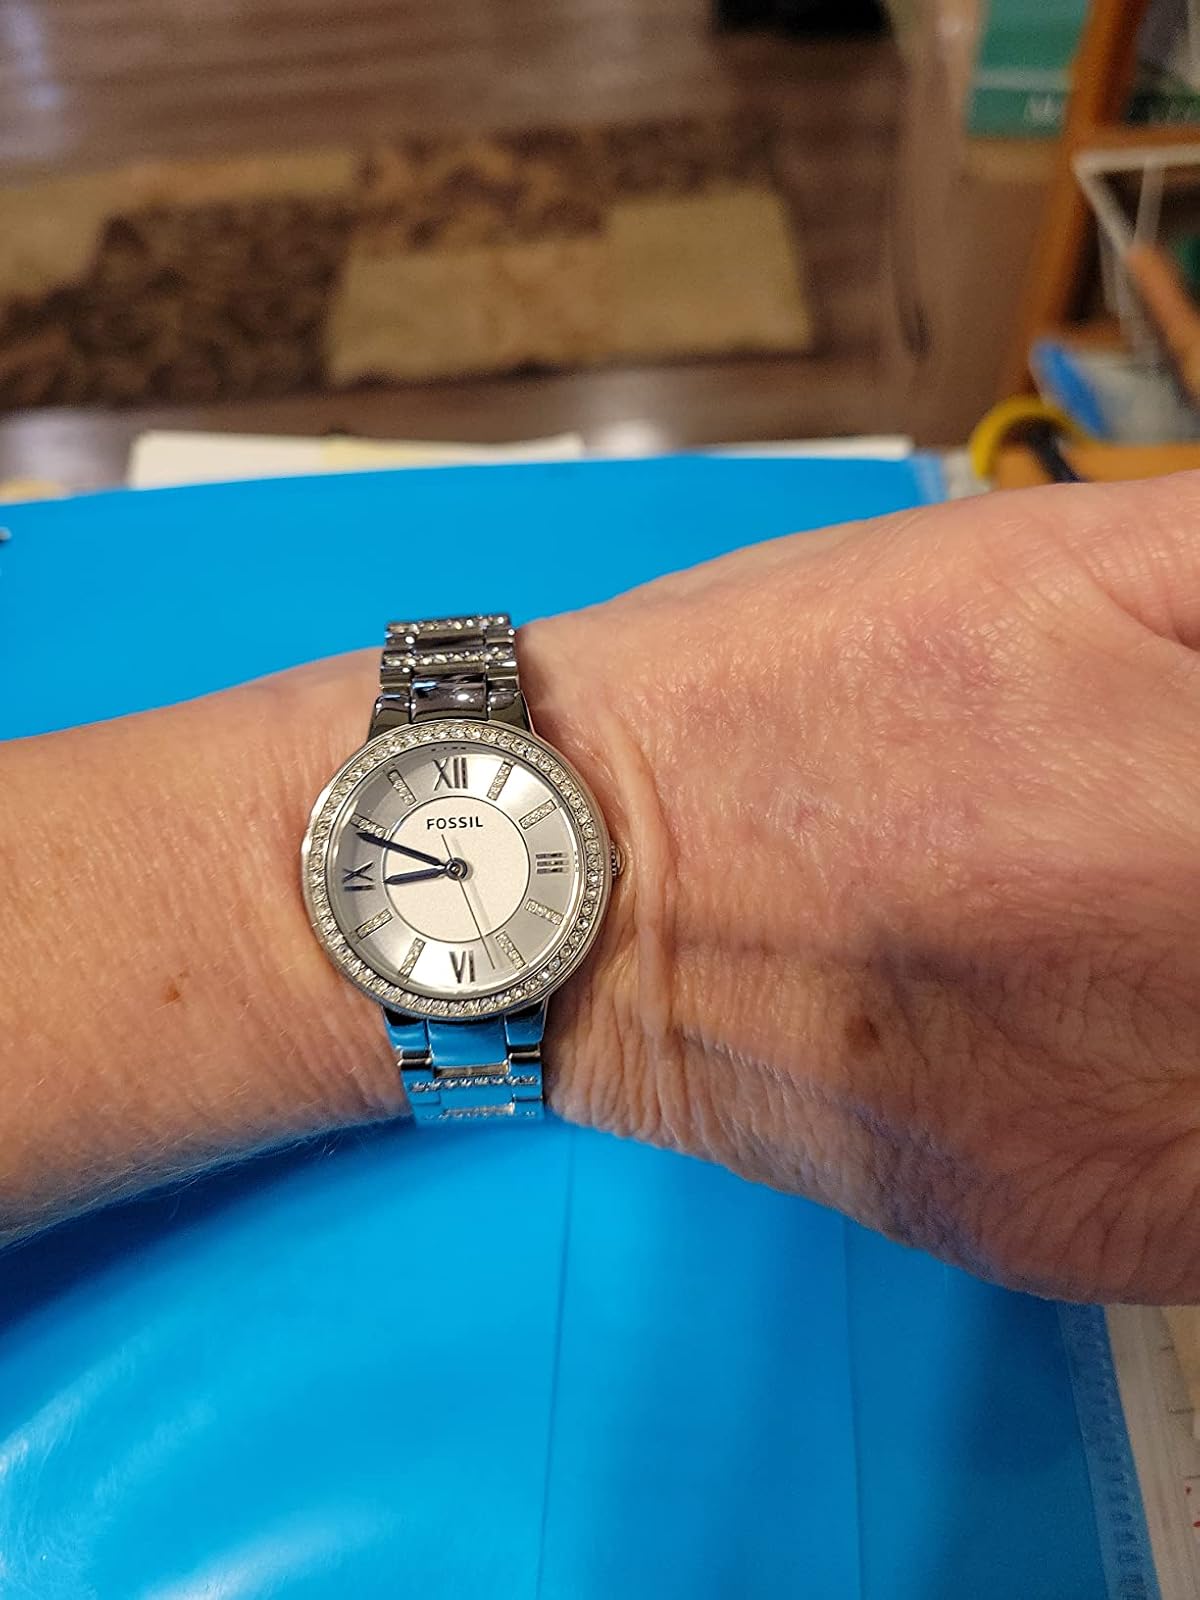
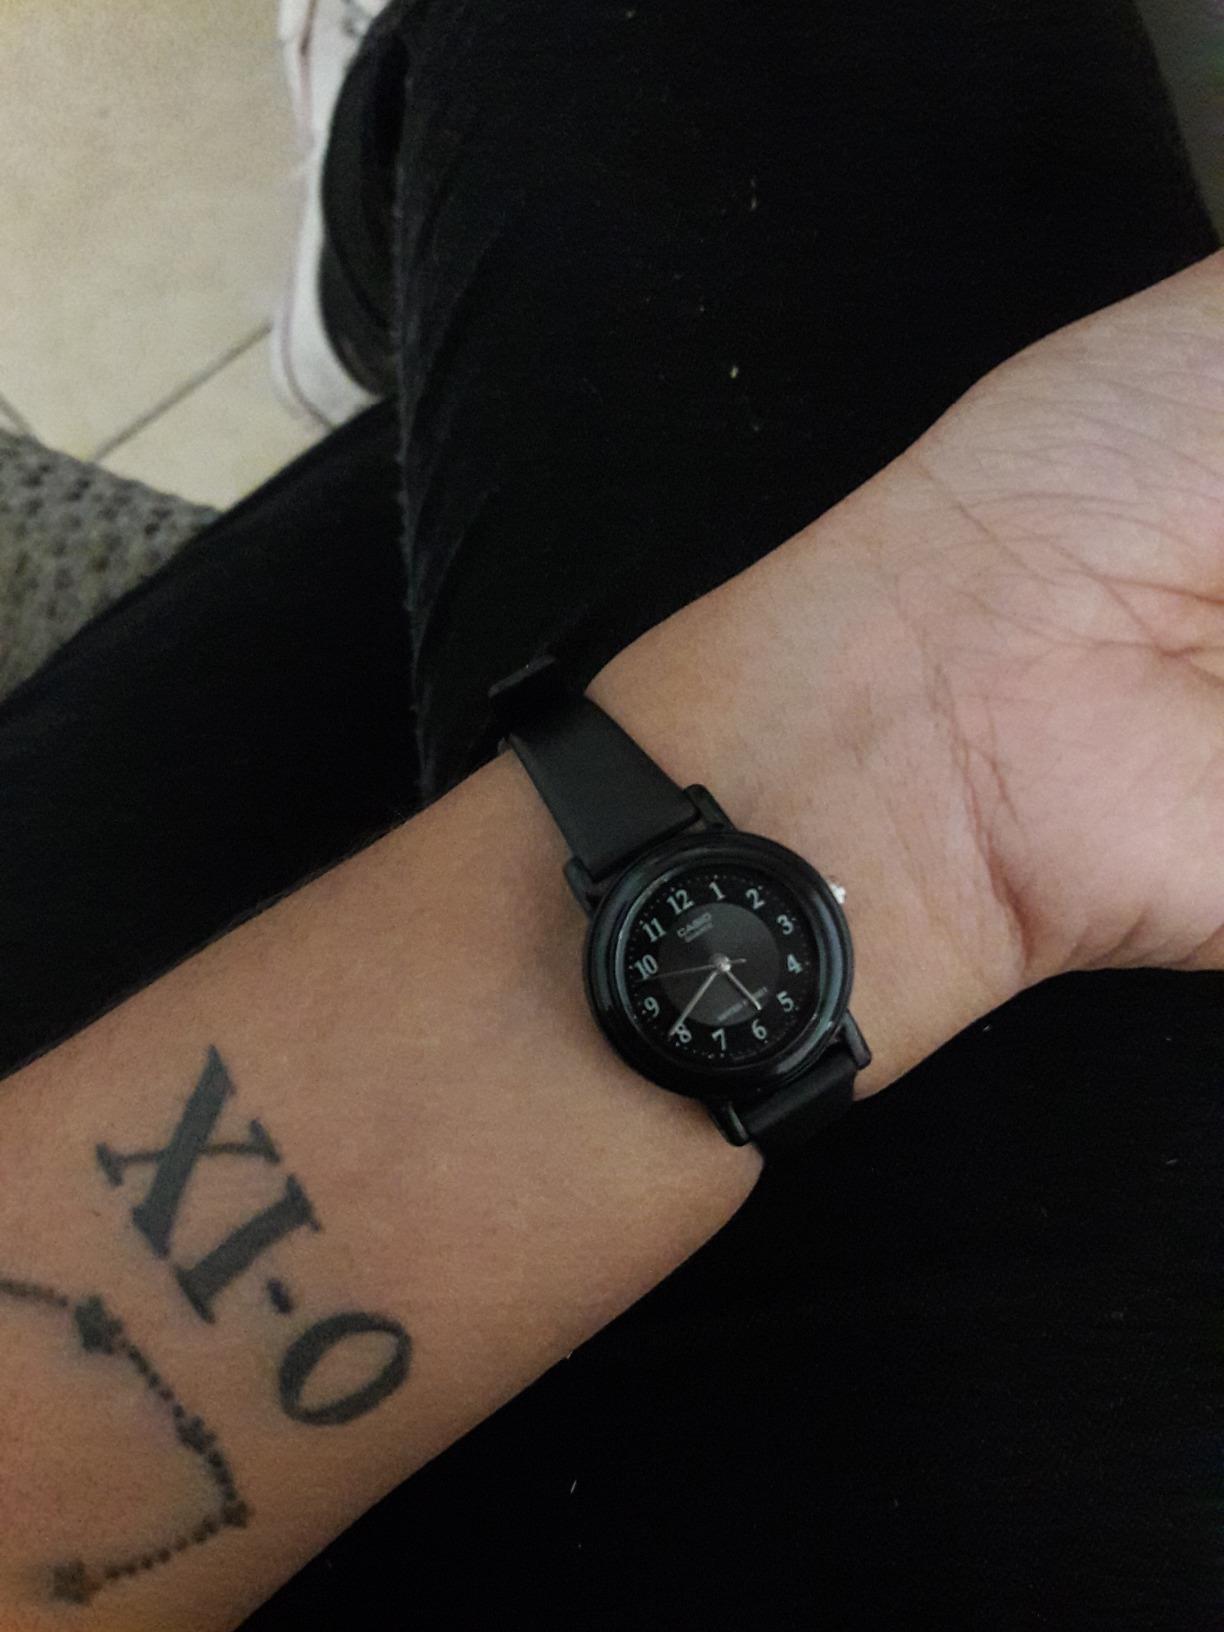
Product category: accessories_watch
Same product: no